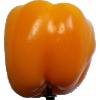
Label: yellow_pepper